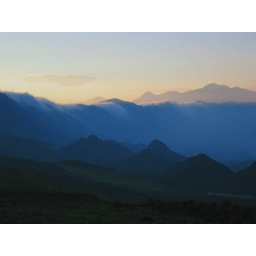
Morning clouds roll over the mountains